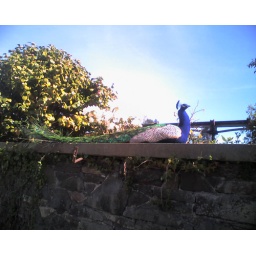
the peacock was just sitting on a wall in the sun relaxing